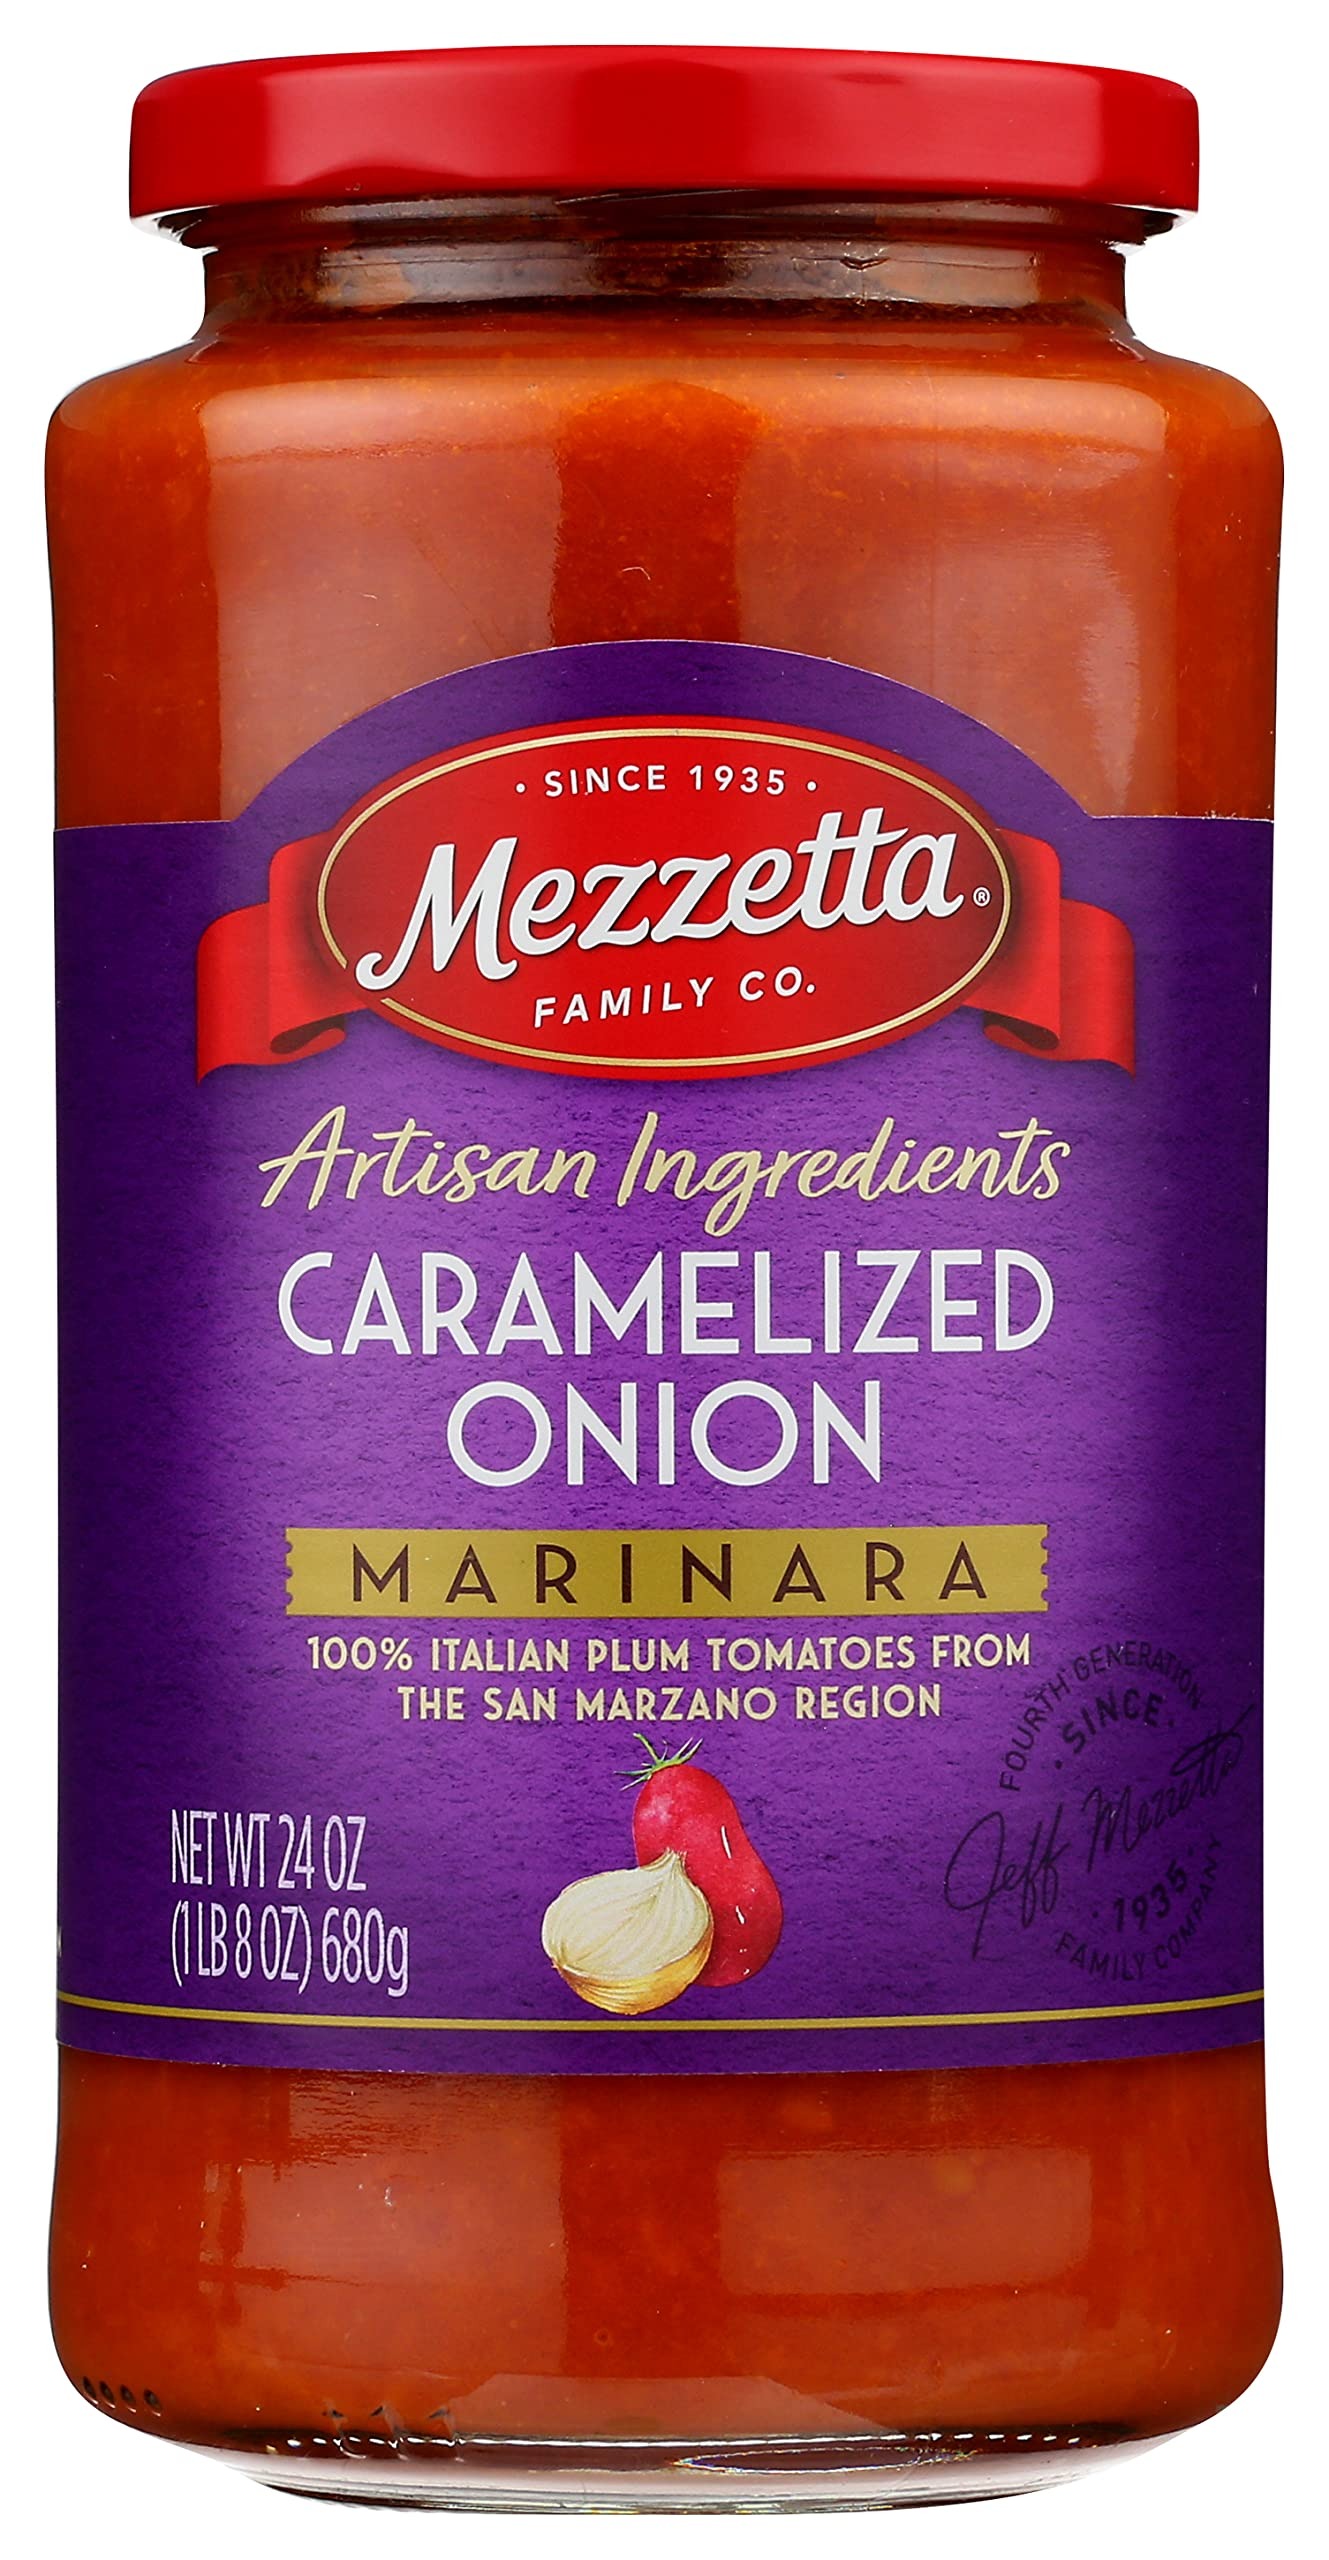
Item Name: Mezzetta Sauce Pasta Carm Onion, 24 Oz (Pack Of 6)
Bullet Point: All-natural ingredients Fruity flavor Low in fat
Value: 6.0
Unit: Count

Price: 45.2